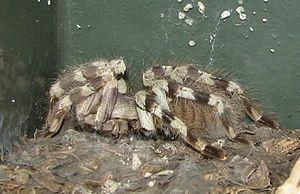
Poecilotheria est un genre d'araignées mygalomorphes de la famille des Theraphosidae.